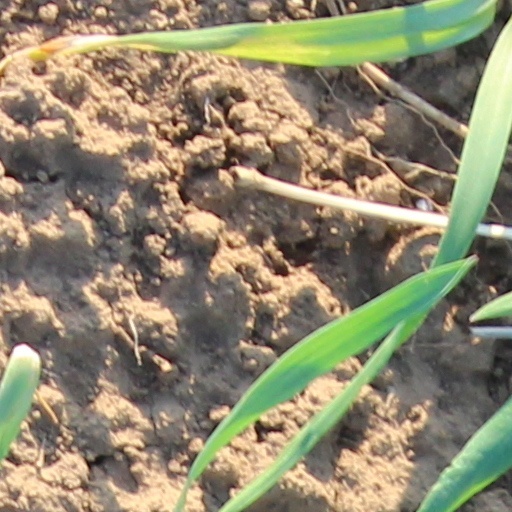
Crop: wheat